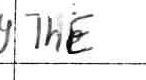
Label: the